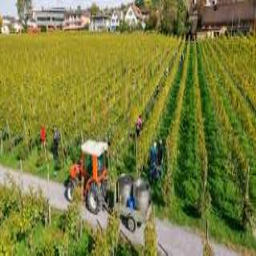
The Prince of Liechtenstein's wine cellars